Durham Academy (North Carolina)

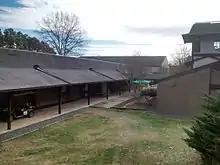
The Upper School

Students at Durham Academy have won national titles in chess and debate, and a member of the Class of 2007 was awarded second place in the Intel Science Talent Search. Over the past four years, Durham Academy has had 49 National Merit Scholarship finalists.